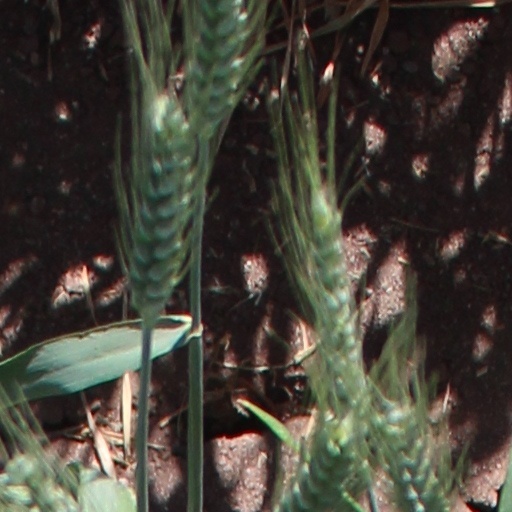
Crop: wheat